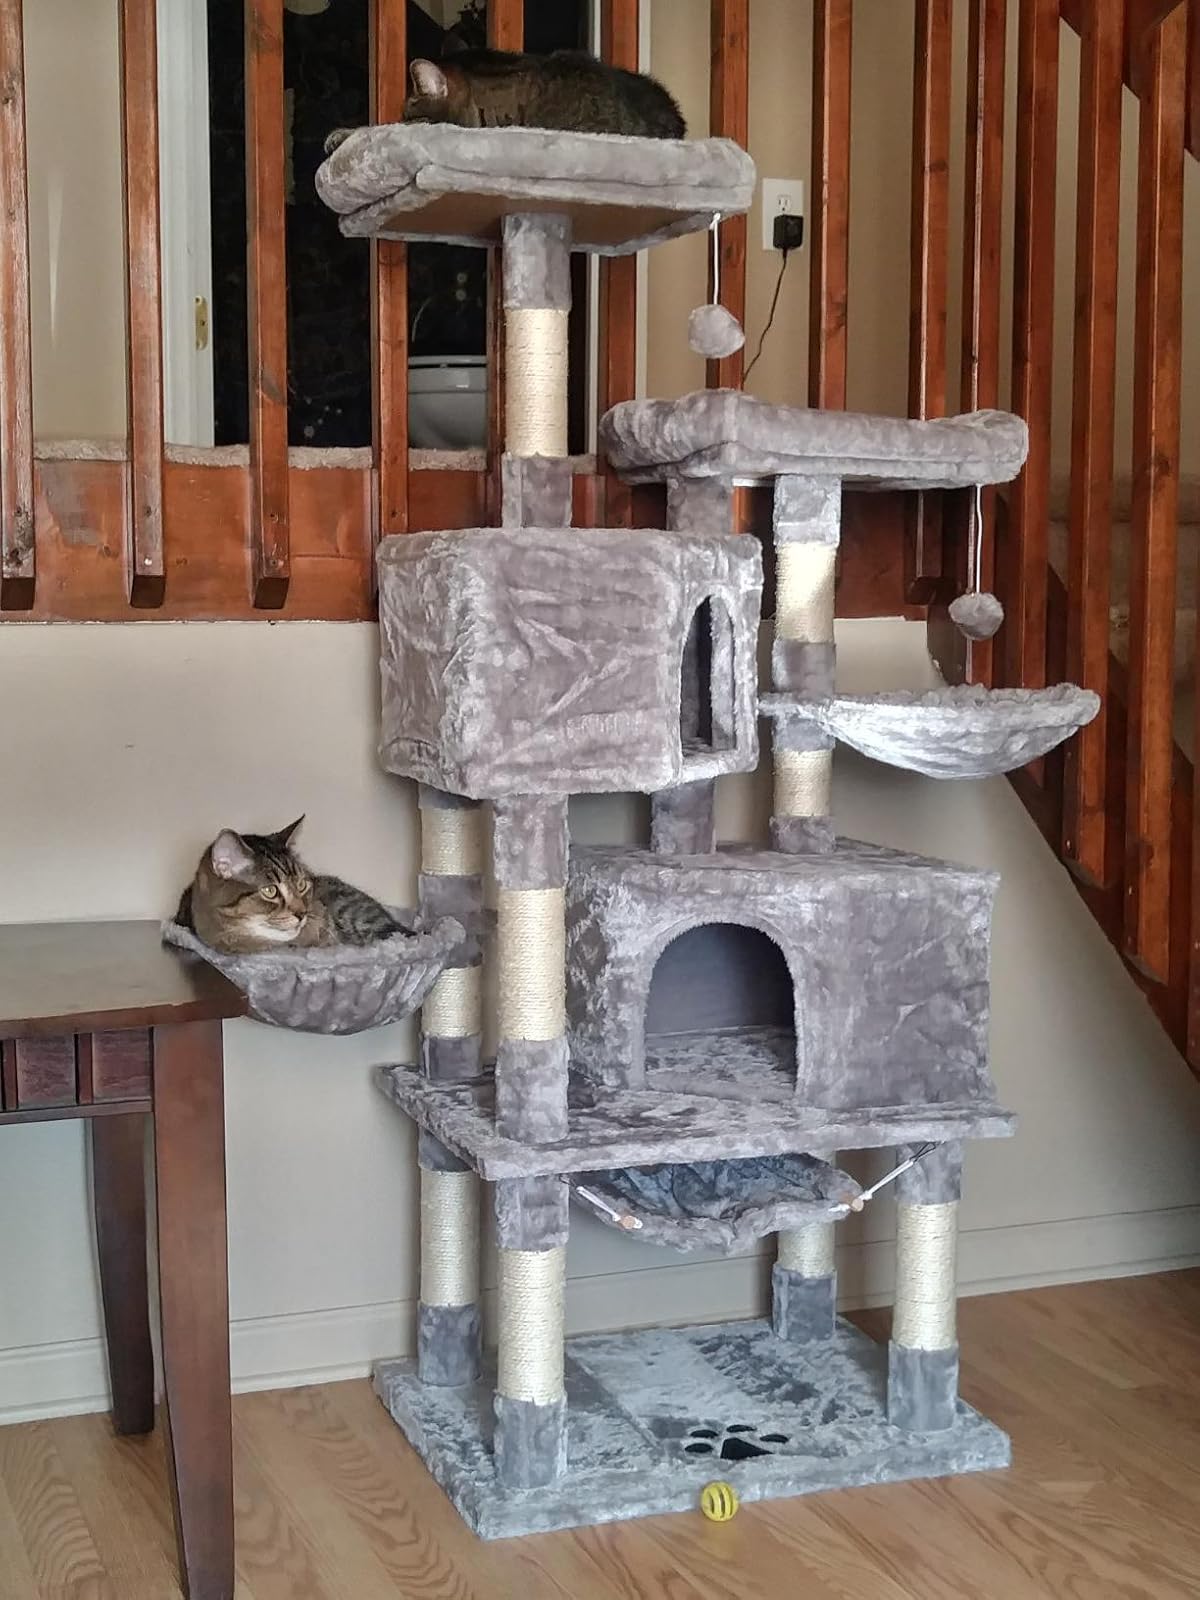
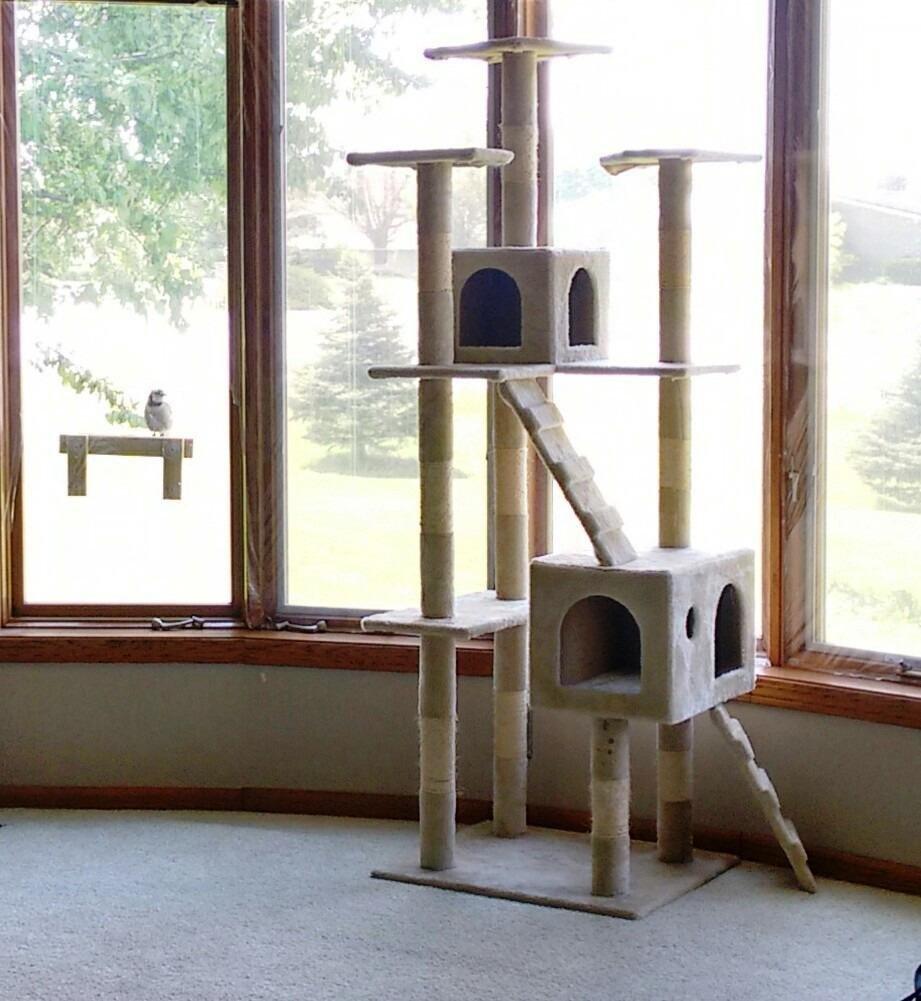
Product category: items_cat tree
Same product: no